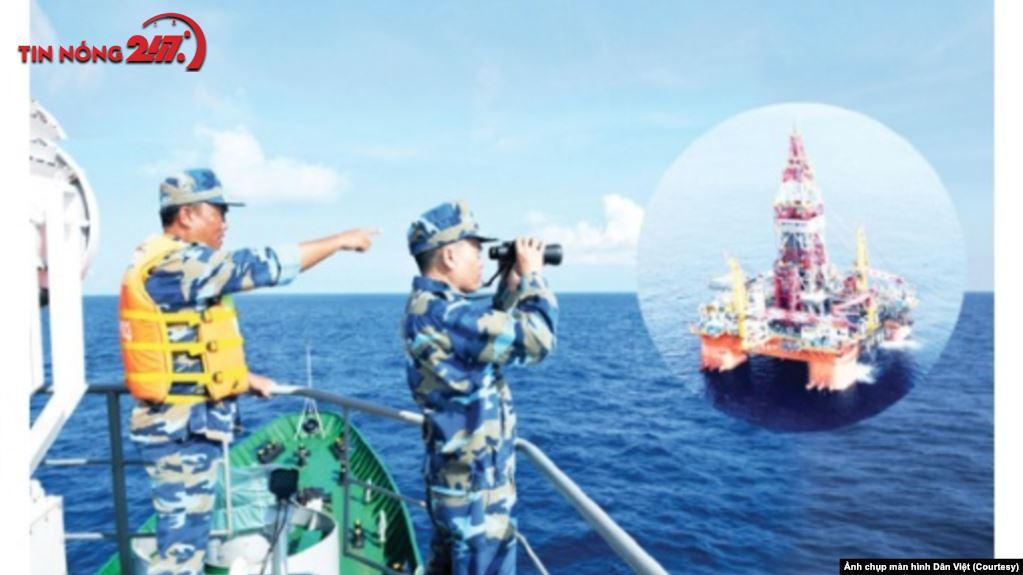
có một chiến sĩ hải quân đang sử dụng ống nhòm